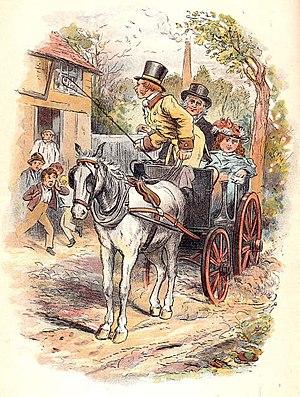
L'Ami commun, quatorzième et dernier roman achevé de Charles Dickens, a été publié par Chapman & Hall en vingt épisodes de feuilleton — comptant pour dix-neuf — en 1864 et 1865, avec des illustrations de Marcus Stone, puis en deux volumes en février et novembre 1865, enfin en un seul la même année. Situé dans le présent, il offre une description panoramique de la société anglaise, la troisième après La Maison d'Âpre-Vent et La Petite Dorrit. En cela, il se rapproche beaucoup plus de ces deux romans que de ses prédécesseurs immédiats, Le Conte de deux cités et Les Grandes Espérances.